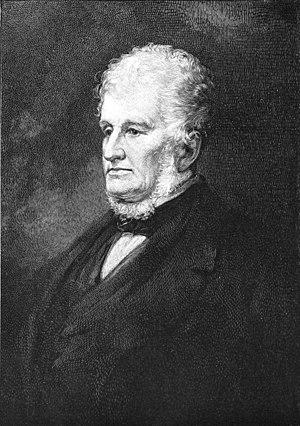
Le prix Rumford est un prix décerné par l'Académie américaine des arts et des sciences à des scientifiques pour des travaux de recherche exceptionnels dans les domaines de la thermique ou de l'optique.
Robert Hare était un chimiste, un professeur et un inventeur américain qui s'est intéressé au spiritualisme.